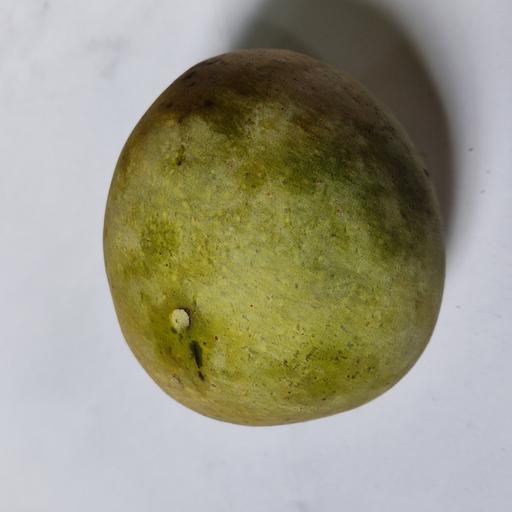
Crop type: Mango_Himsagar